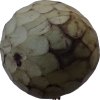
Label: cherimoya